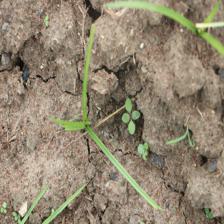
Label: Grass